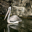
Label: bird